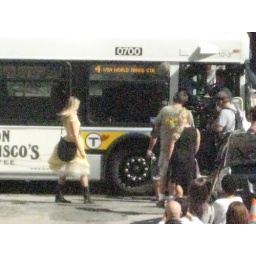
Cameron Diaz in yellow dress while shooting The Untitled Wichita Project behind my office building.